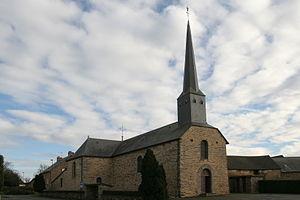
Église Saint-Étienne-Saint-Melaine des Brulais. Brezhoneg: Iliz Ar Brugeier.
Les Brulais est une commune française située dans le département d'Ille-et-Vilaine en Région Bretagne. Elle est membre de Vallons de Haute Bretagne Communauté.